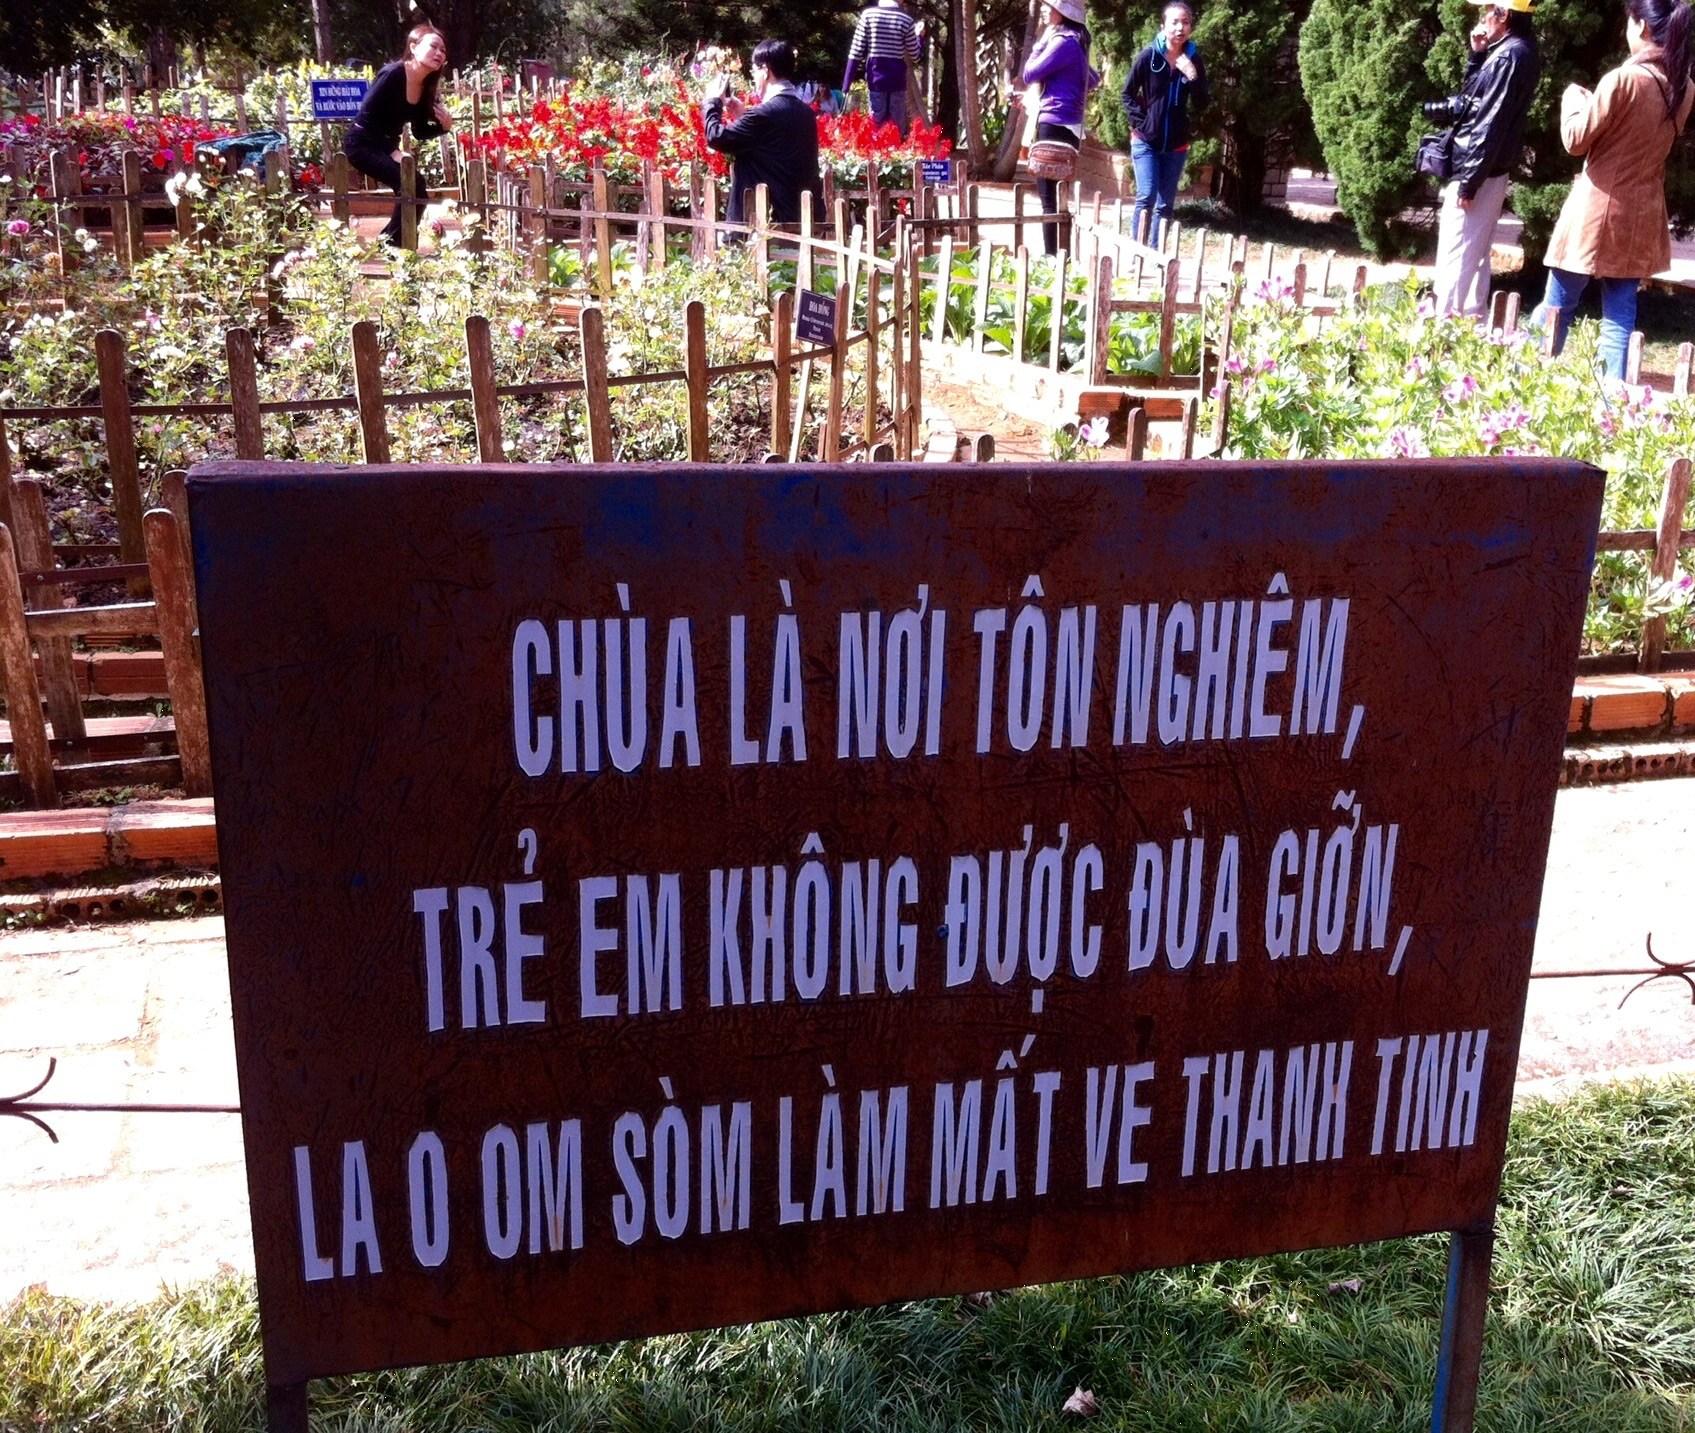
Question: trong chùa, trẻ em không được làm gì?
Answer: trong chùa, trẻ em không được đùa giỡn, la ó om sòm